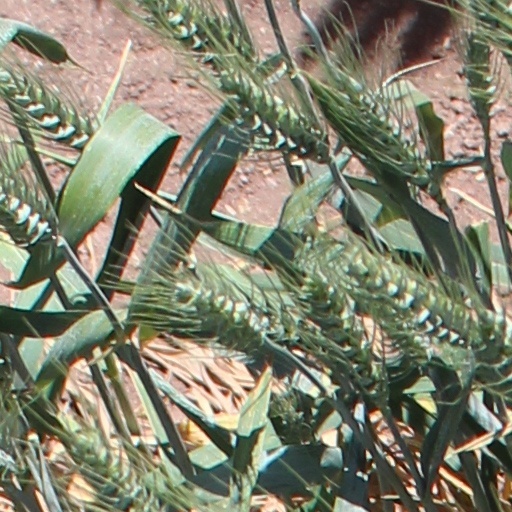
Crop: wheat